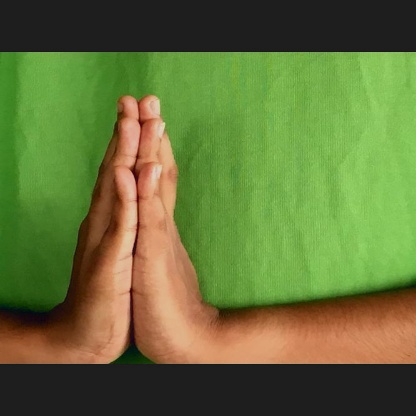
Mudra: Anjali